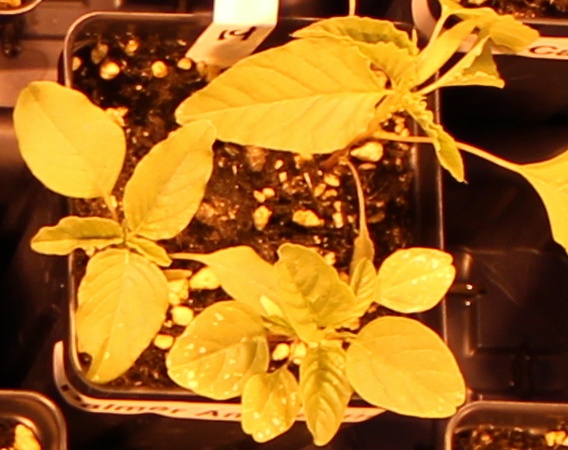
Label: Palmer Amaranth